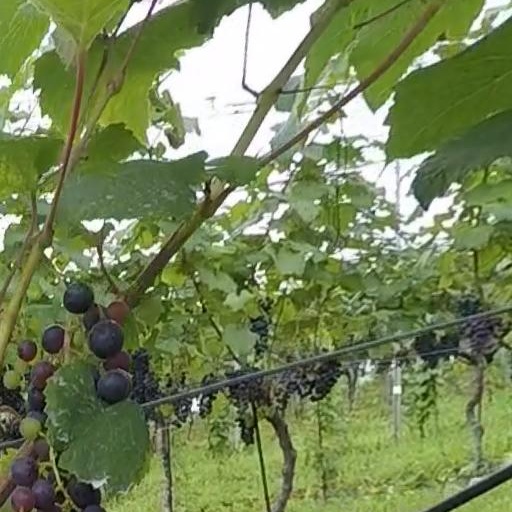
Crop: grape